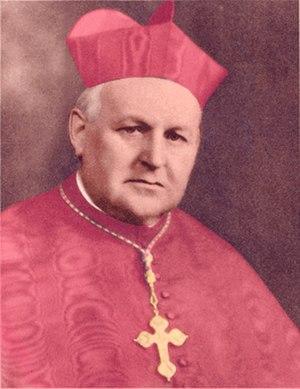
Pietro Boetto, né le 9 mai 1871 à Vigone au Piémont, Italie, et décédé le 31 janvier 1946 à Gênes, est un prêtre jésuite italien, Procureur général de l'Ordre et provincial de Rome. Il est créé cardinal en 1935 et archevêque de Gênes en 1938.